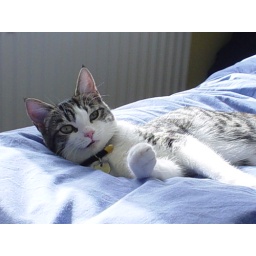
cute kitten in the sun